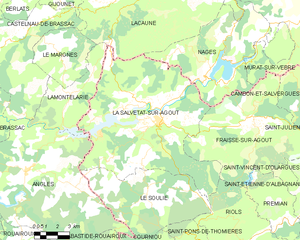
Carte de la commune française de code INSEE 34293 - La Salvetat-sur-Agout
La Salvetat-sur-Agout est une commune française située dans le département de l'Hérault en région Occitanie.